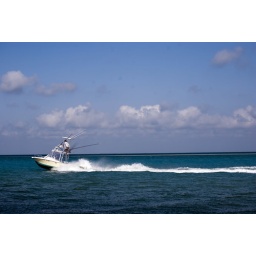
A small fishing boat bouncing across the water in the Florida Keys